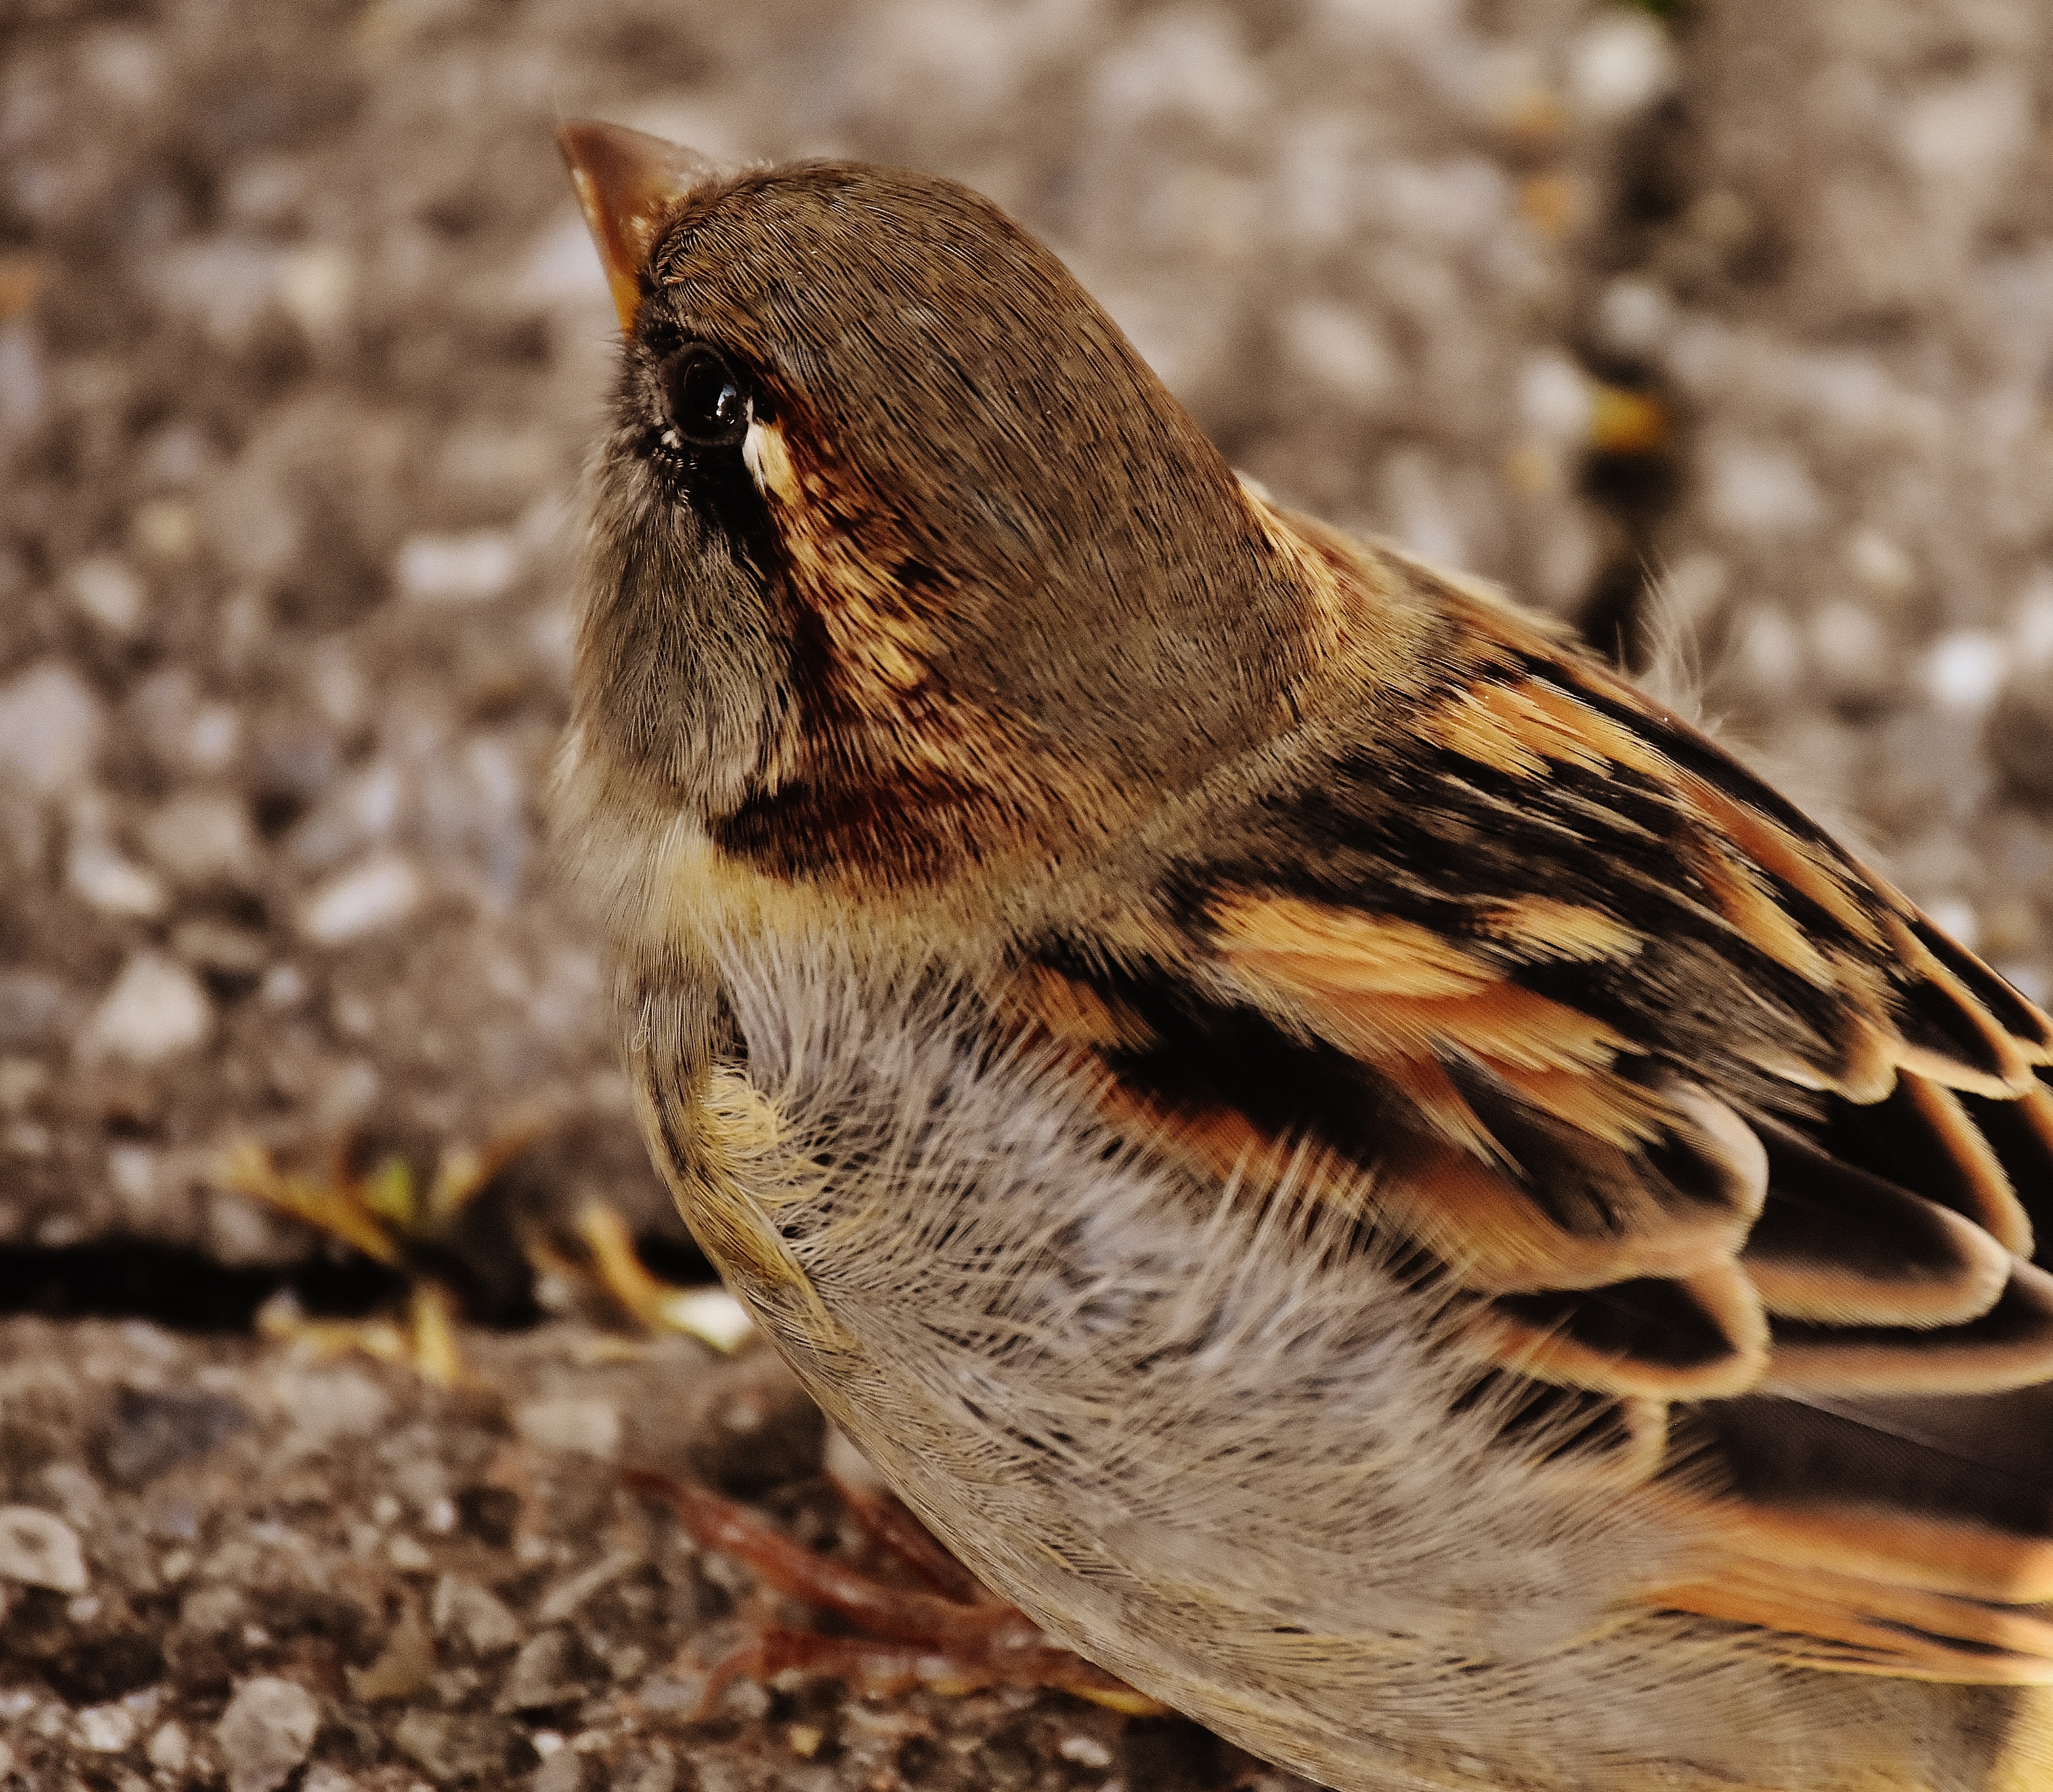
nature, bird, wing, animal, cute, wildlife, young, beak, small, close, fauna, plumage, close up, birds, vertebrate, sparrow, finch, foraging, brambling, sparrows, sperling, lark, house sparrow, old world flycatcher, perching bird, emberizidae, ortolan bunting